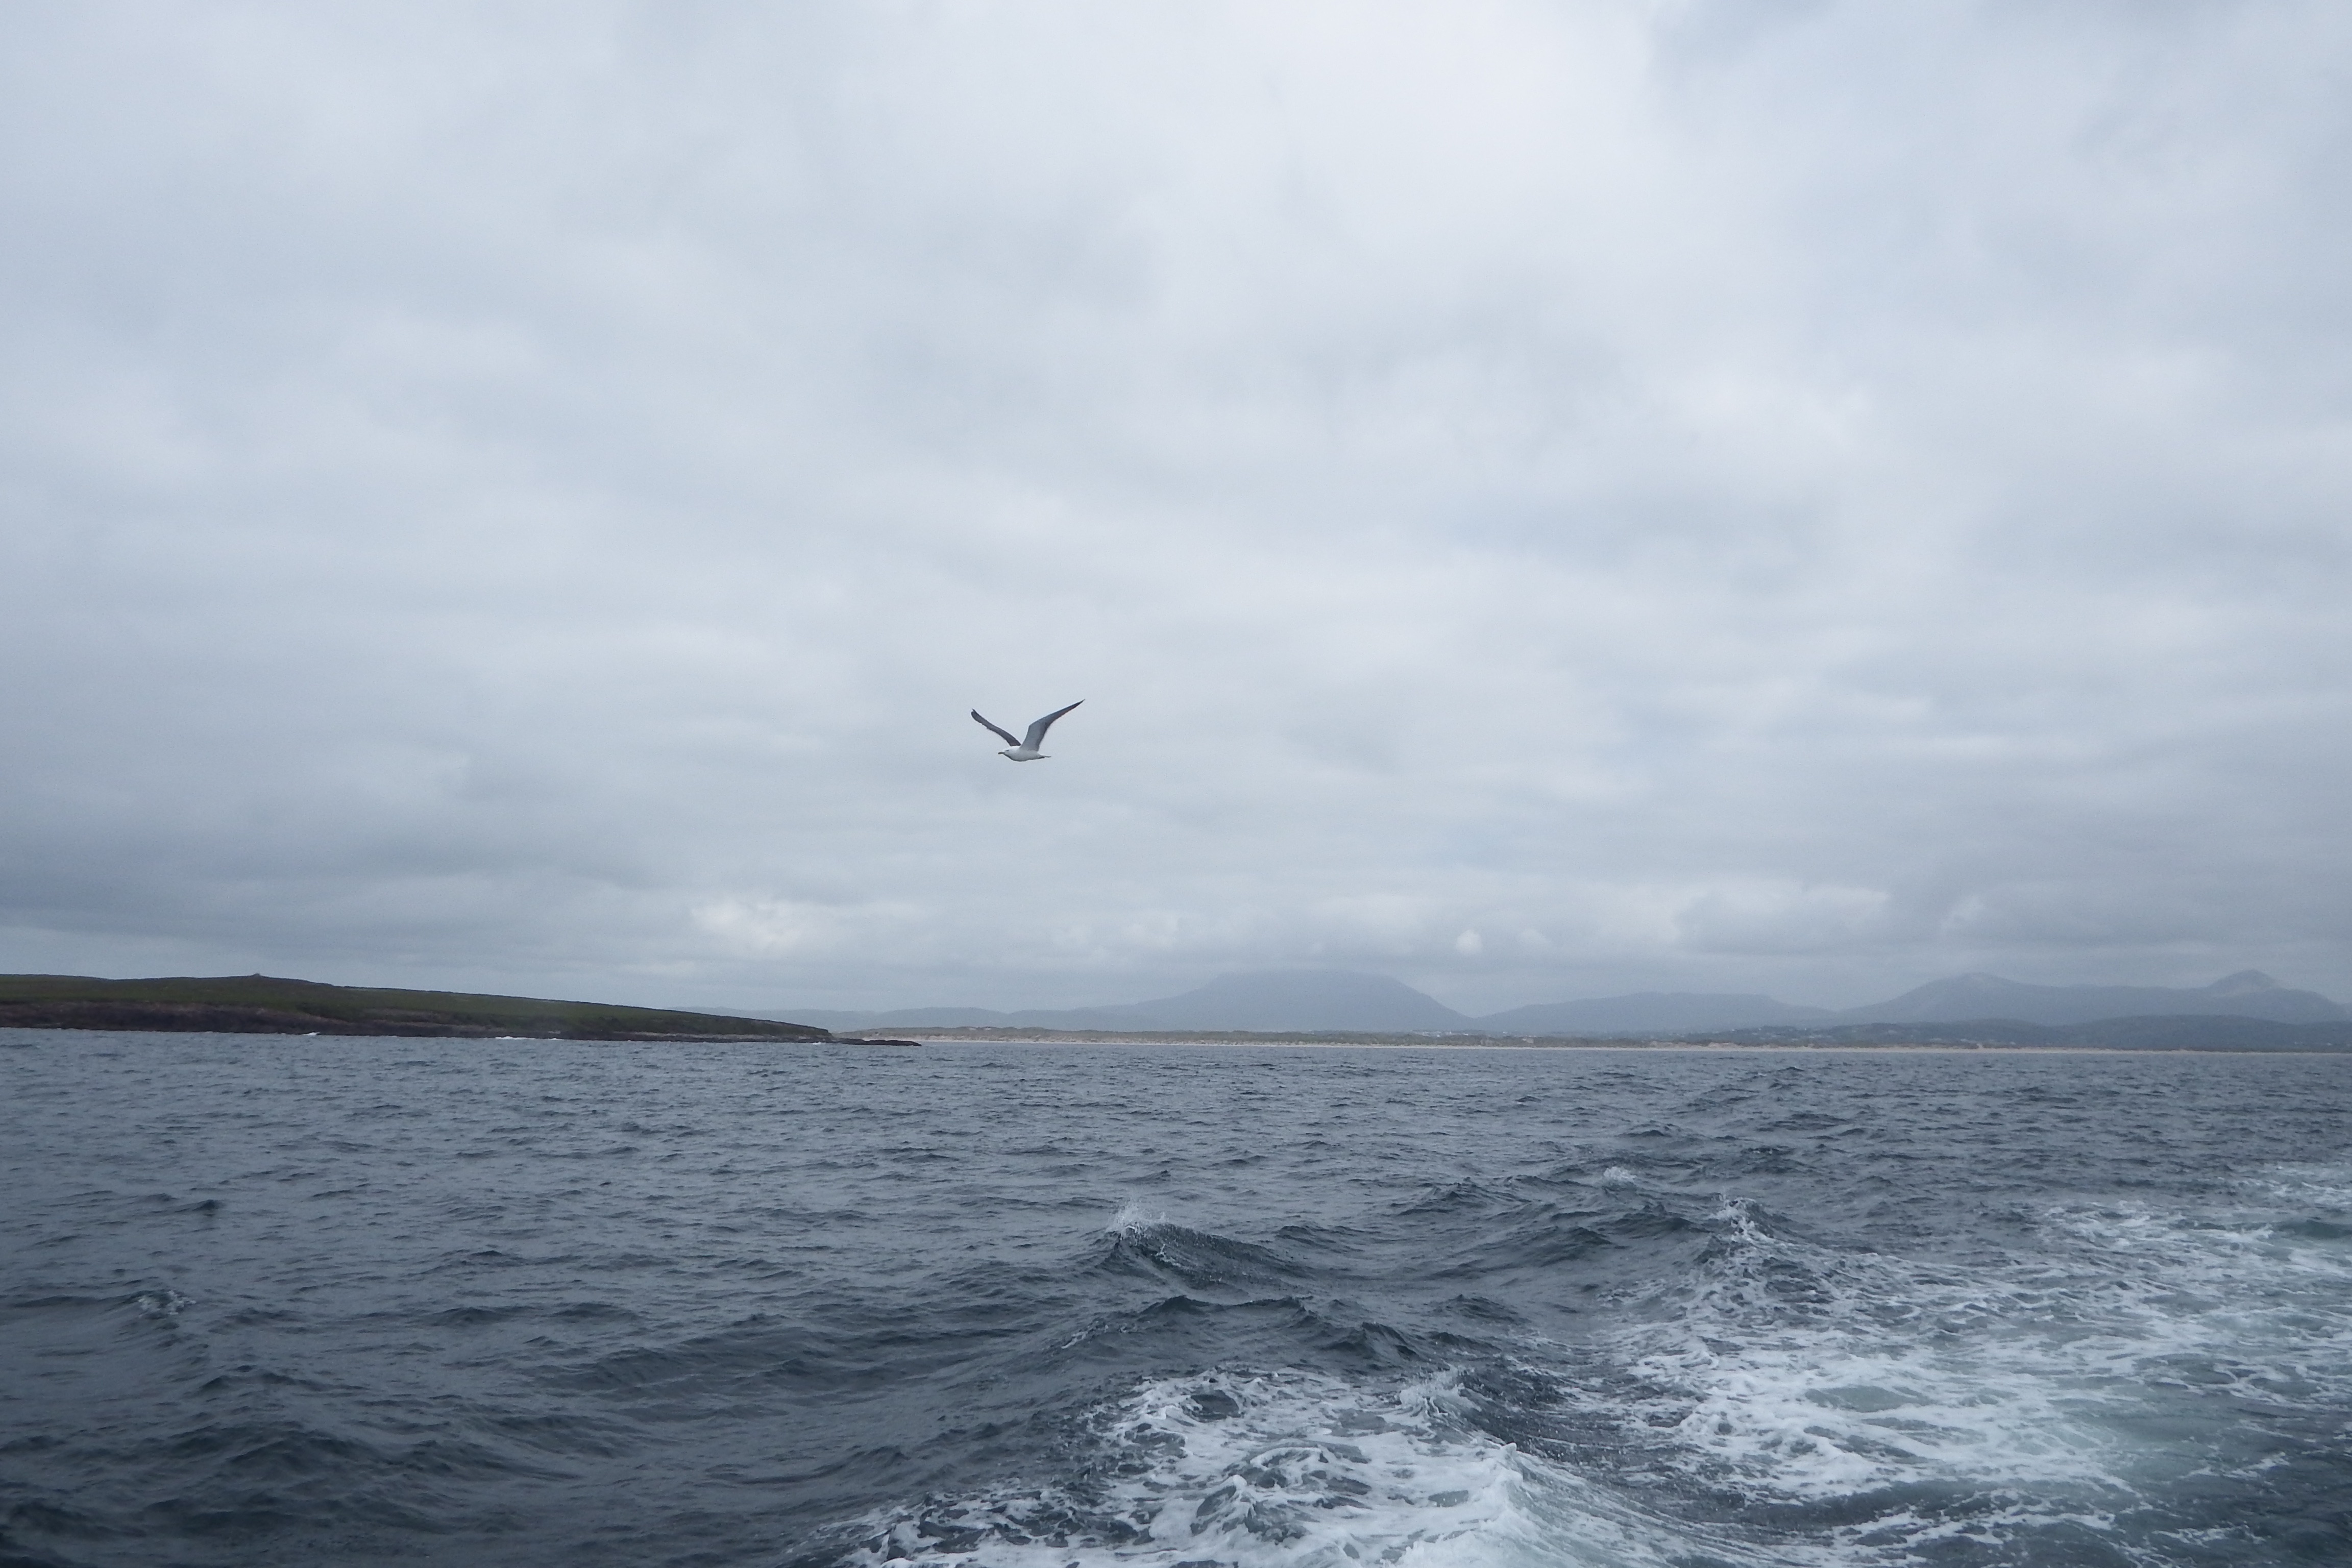
sea, coast, ocean, horizon, wave, wind, vehicle, sailing, wind wave